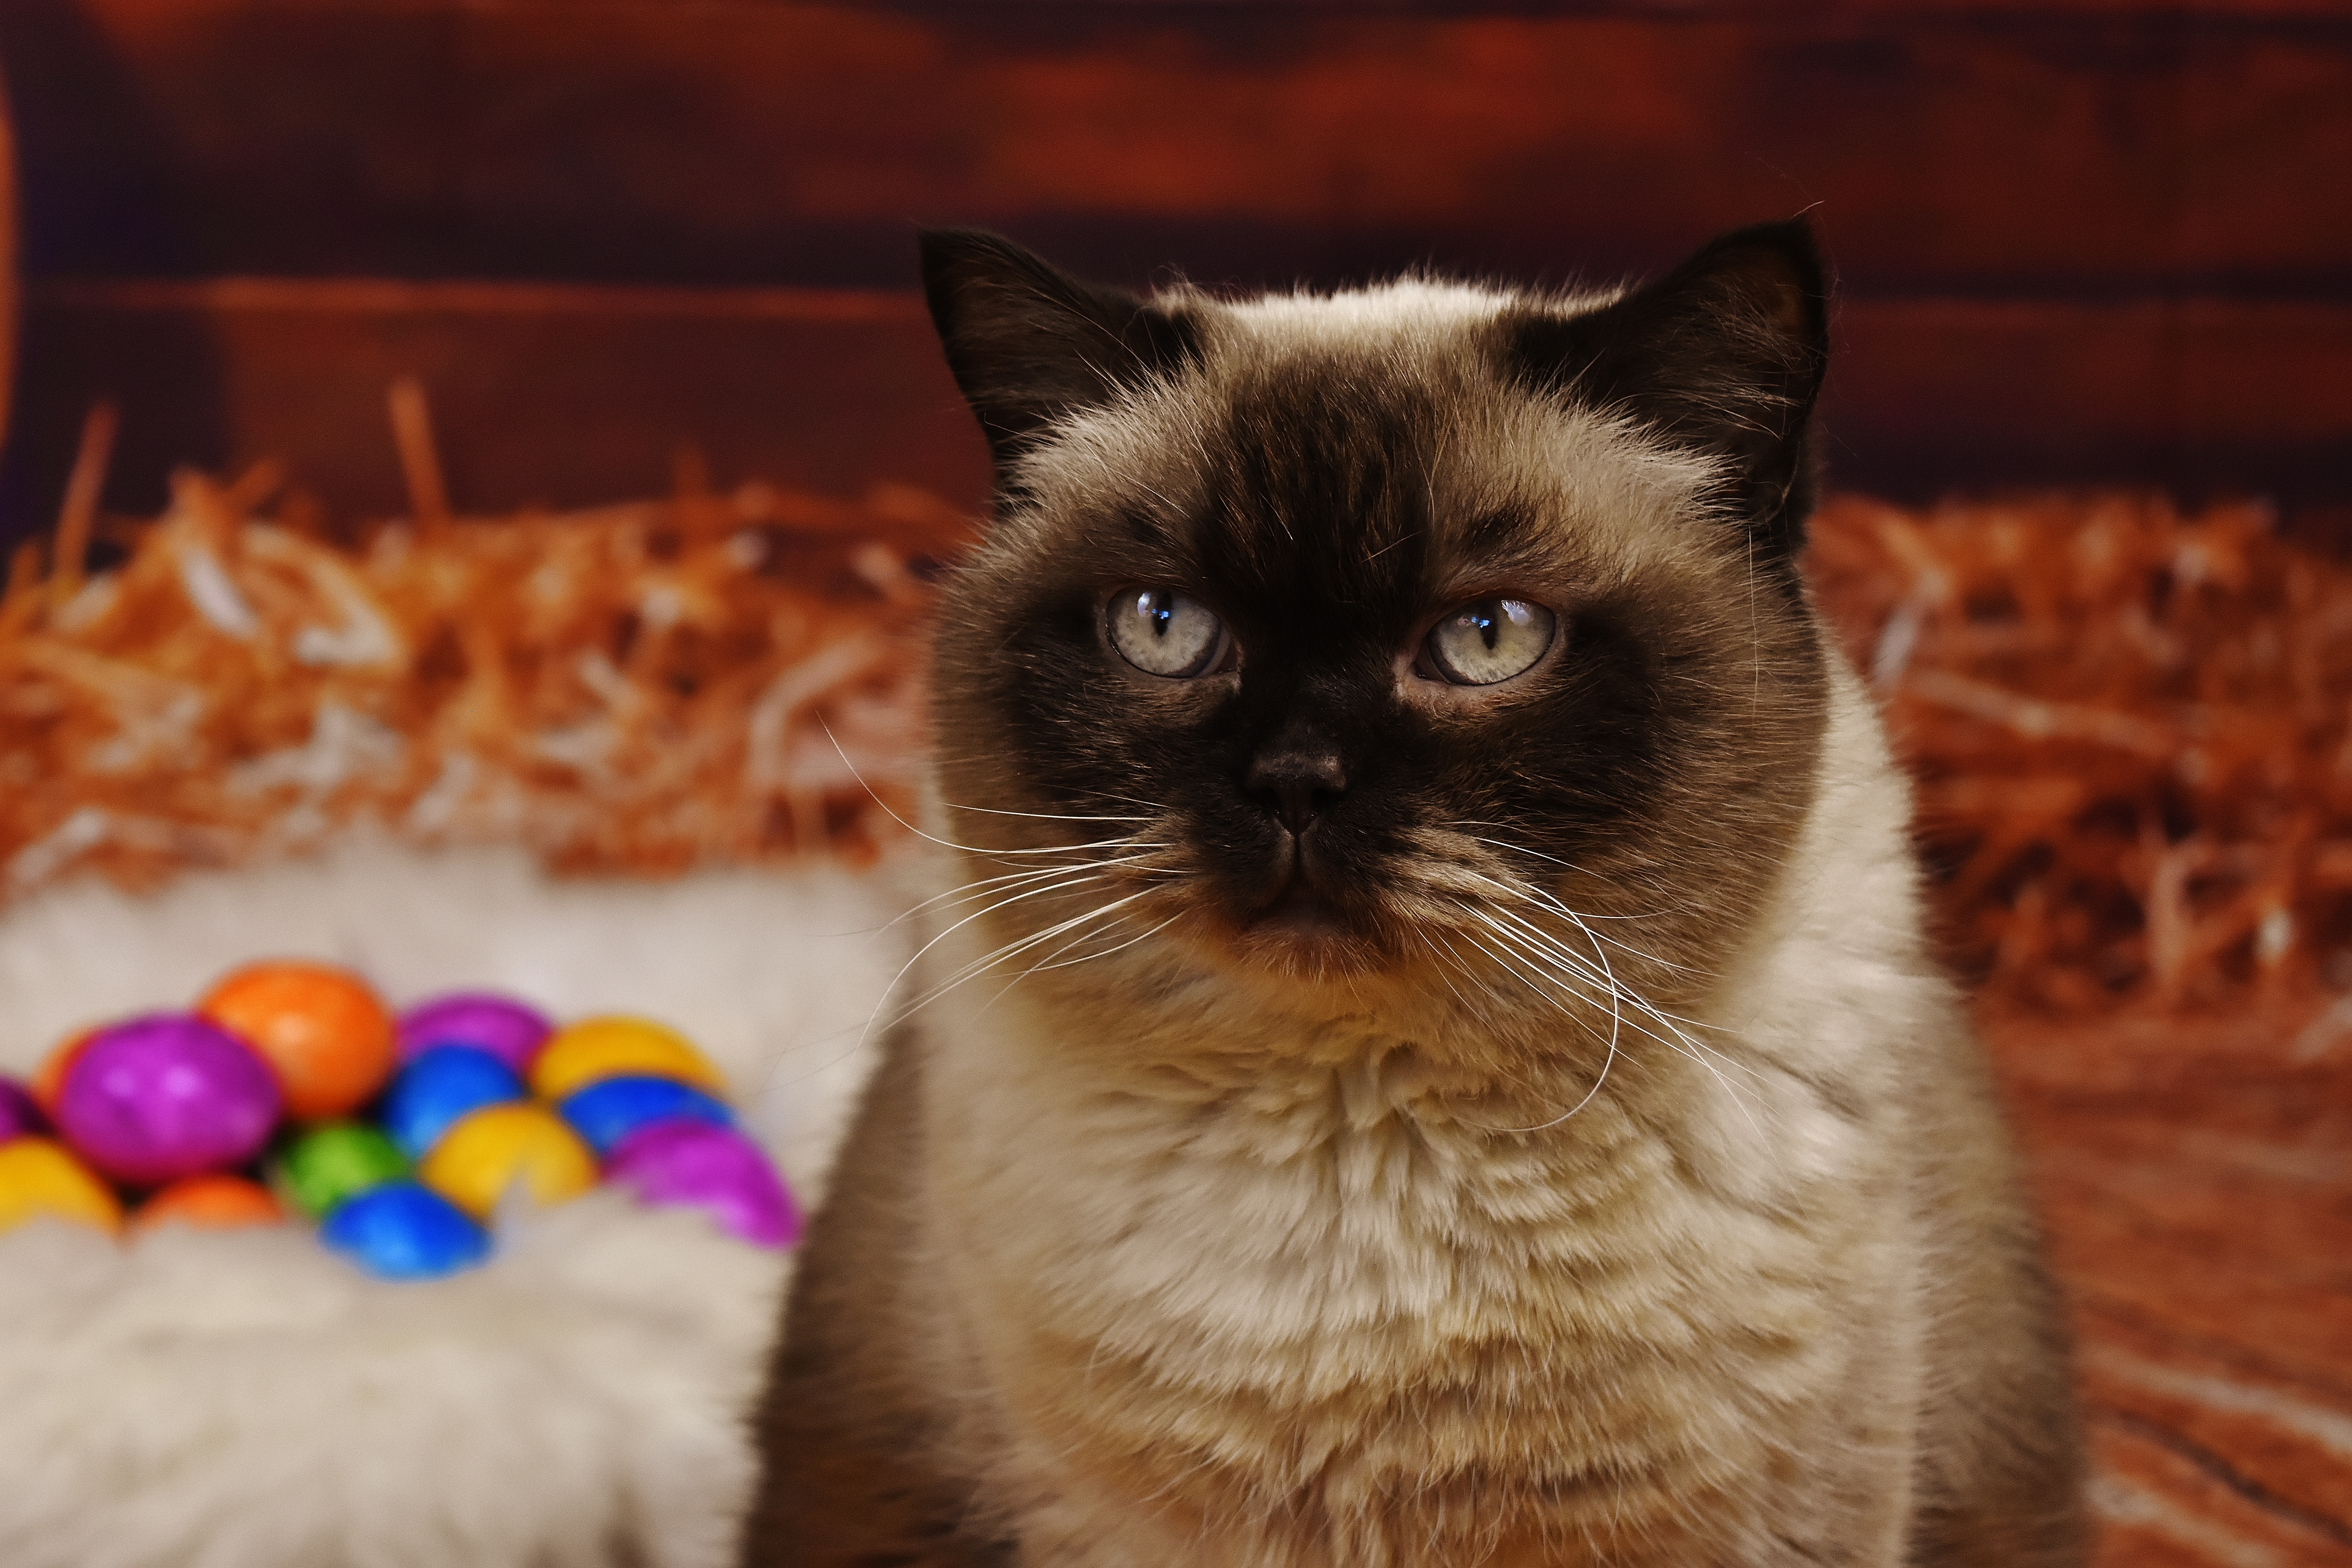
fur, kitten, cat, mammal, thoroughbred, whiskers, vertebrate, easter, animal world, british shorthair, happy easter, colorful eggs, lambskin, small to medium sized cats, cat like mammal, carnivoran, domestic short haired cat